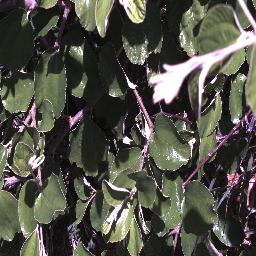
Label: chinee_apple